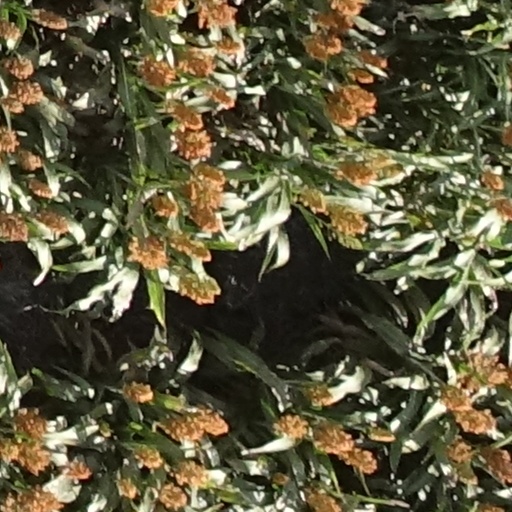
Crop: sorghum